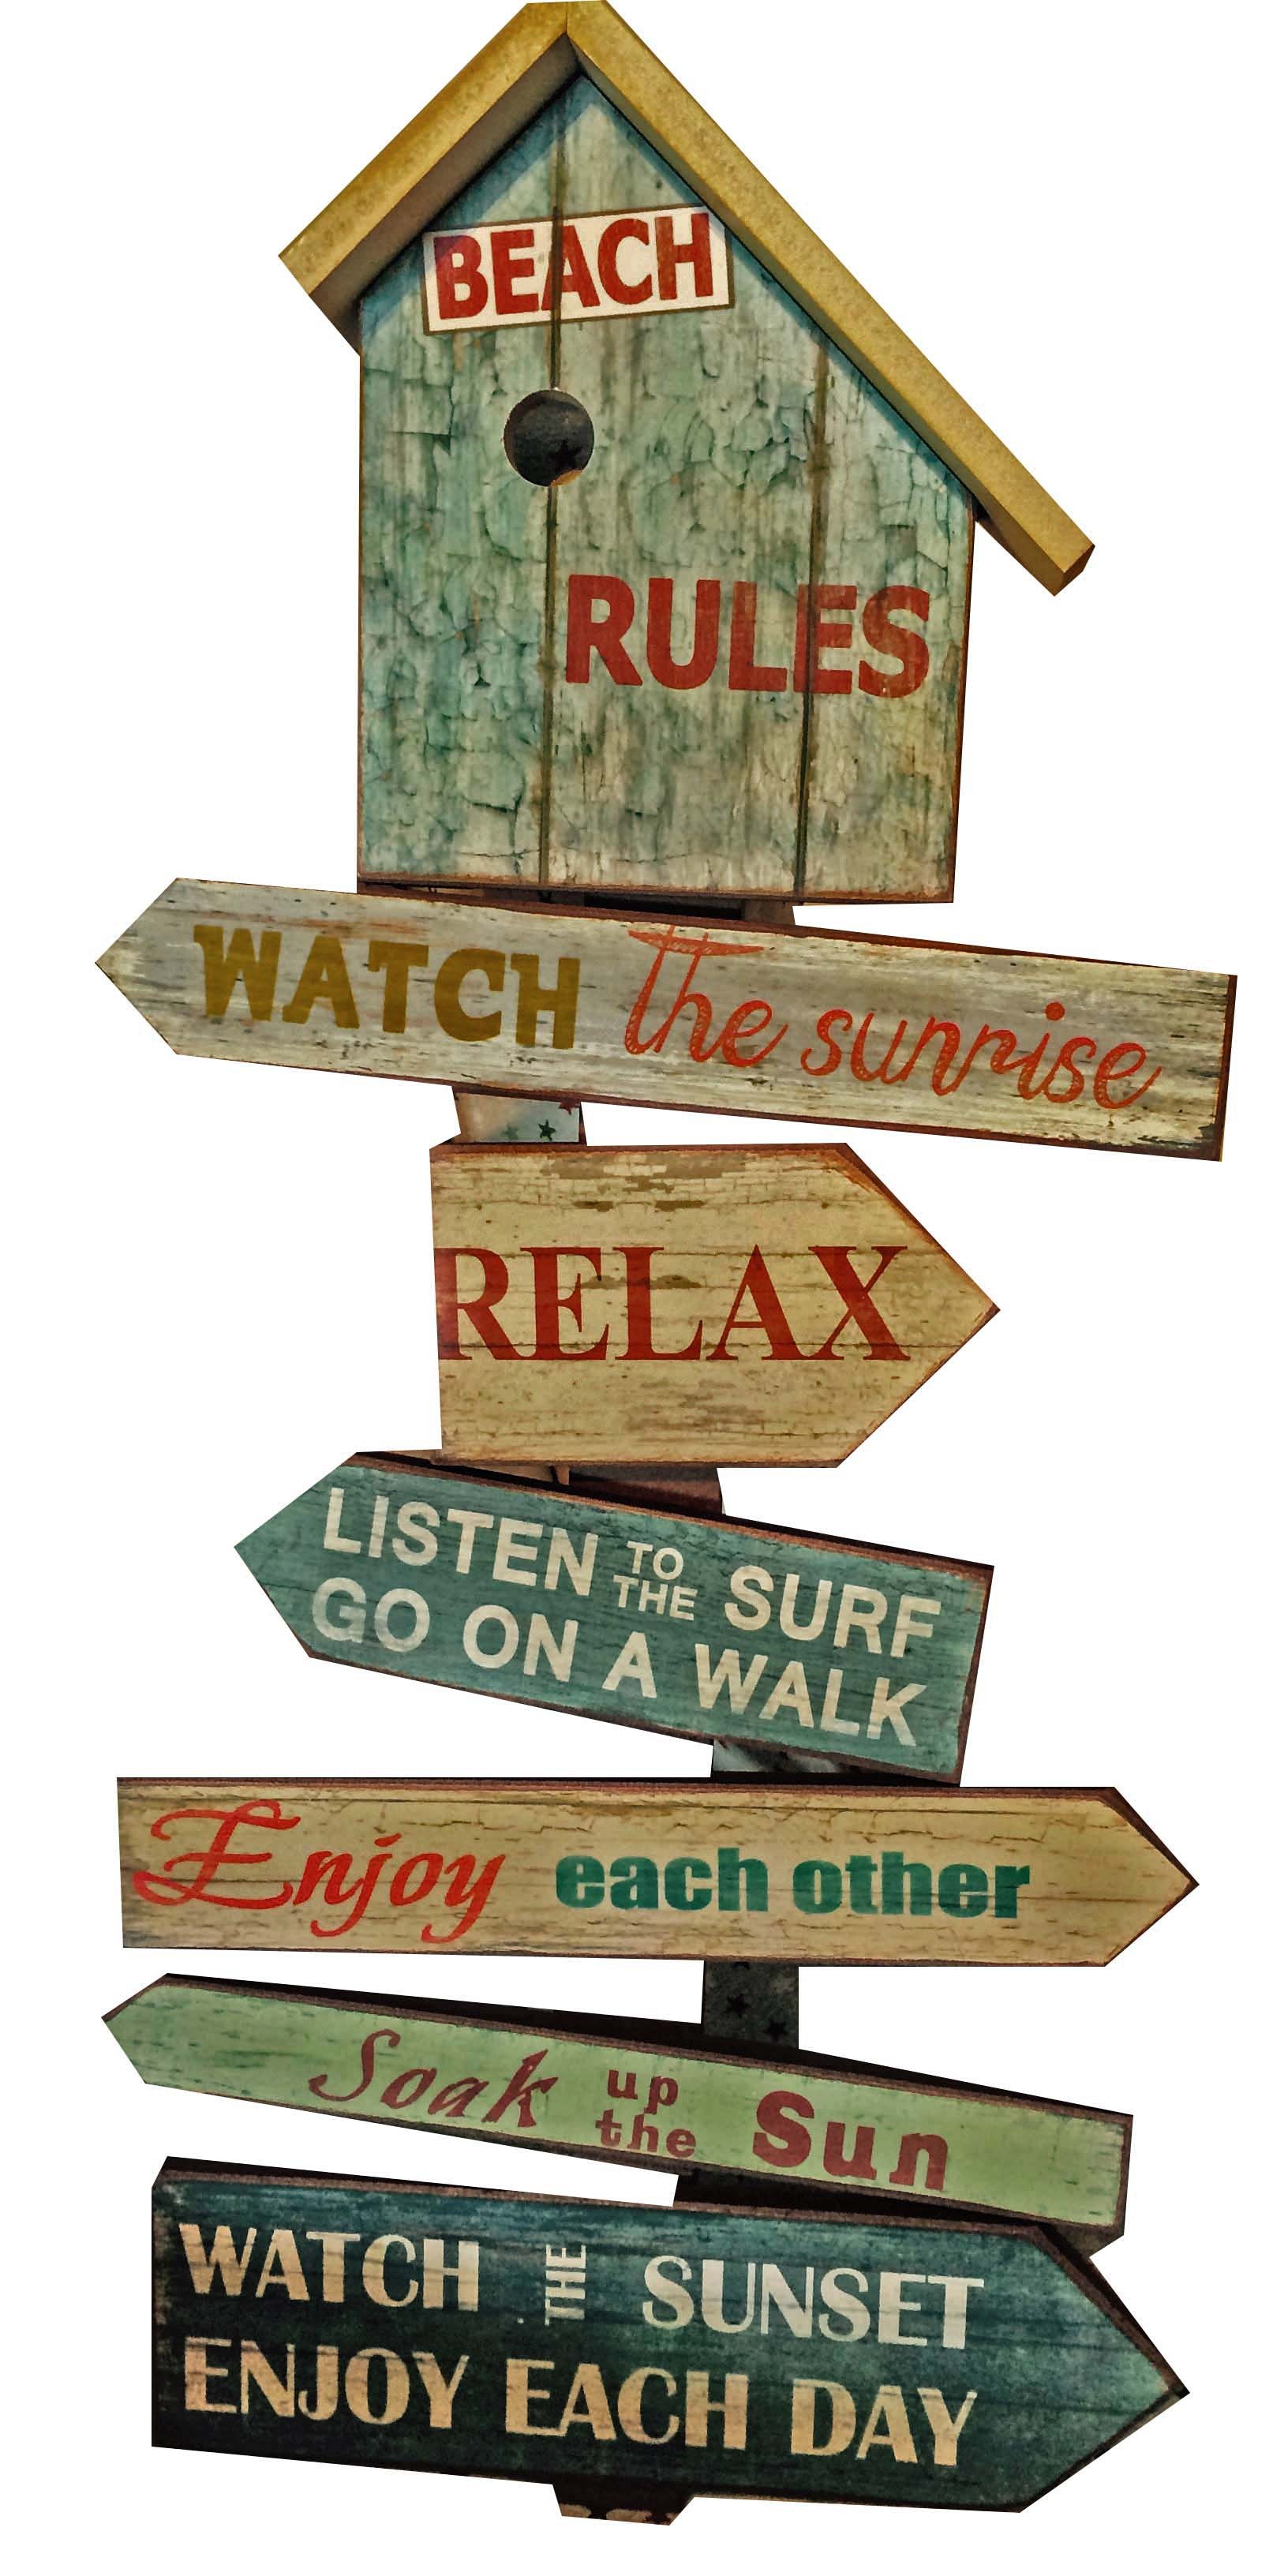
trail, advertising, sign, illustration, walker, signals, indication